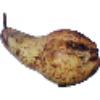
Label: pear_abate